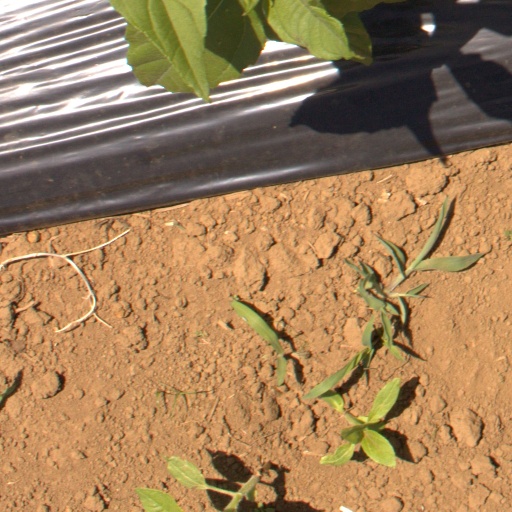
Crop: Jerusalem artichoke